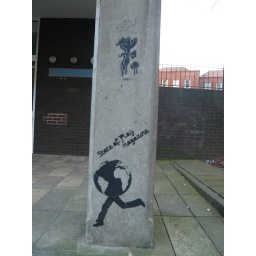
stencil work, taken on 27th january 2008 near the [famous] blue mountain club